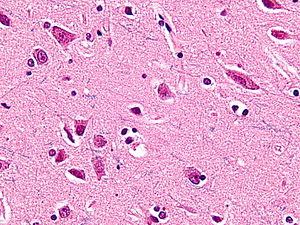
Les neurones en fuseau ou neurones de von Economo sont un type de neurones caractérisés par la forme de leur corps cellulaire de grande taille qui est en fuseau s'effilant progressivement en un axone apical unique dans une direction avec seulement un unique arbre dendritique touffu sur le pole basal tourné vers les couches corticales. Les autres neurones ont en effet tendance à avoir de nombreuses dendrites.